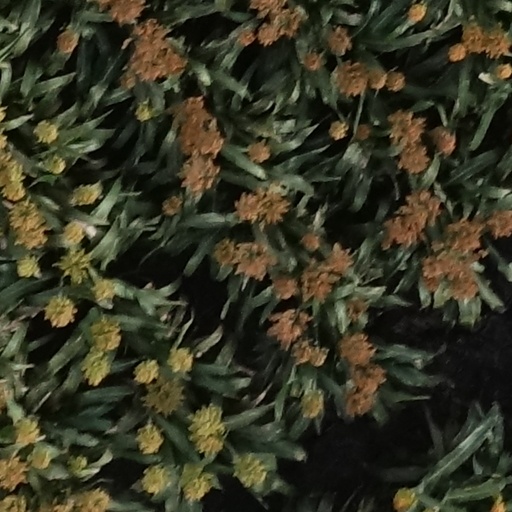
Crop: sorghum